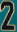
Number: 2